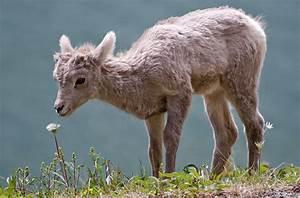
sheep